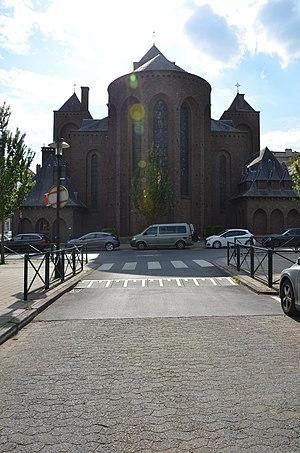
Vue de l'église Saint-Adrien depuis le Clos du Cheval d'Argent.
La crèche et l’école gardienne « Les Petits Poneys » se situent au numéro 1 du Clos du Cheval d’Argent à Ixelles.